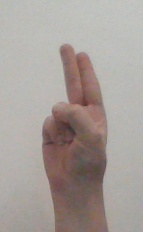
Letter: taa